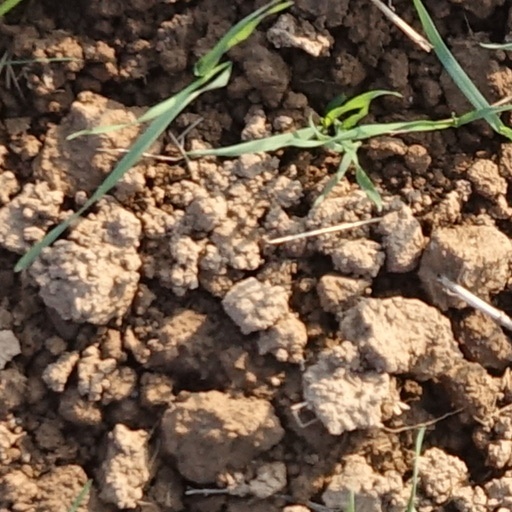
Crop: wheat